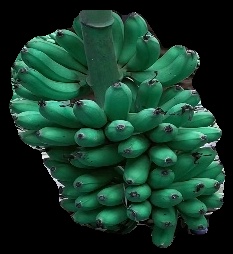
Variety: rasbale
Grade: grade1